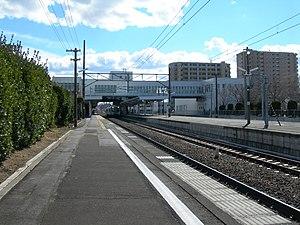
La gare de Natori est une gare ferroviaire située dans la ville de Natori, dans la préfecture de Miyagi au Japon. La gare est exploitée par les compagnies JR East et Sendai Airport Transit.